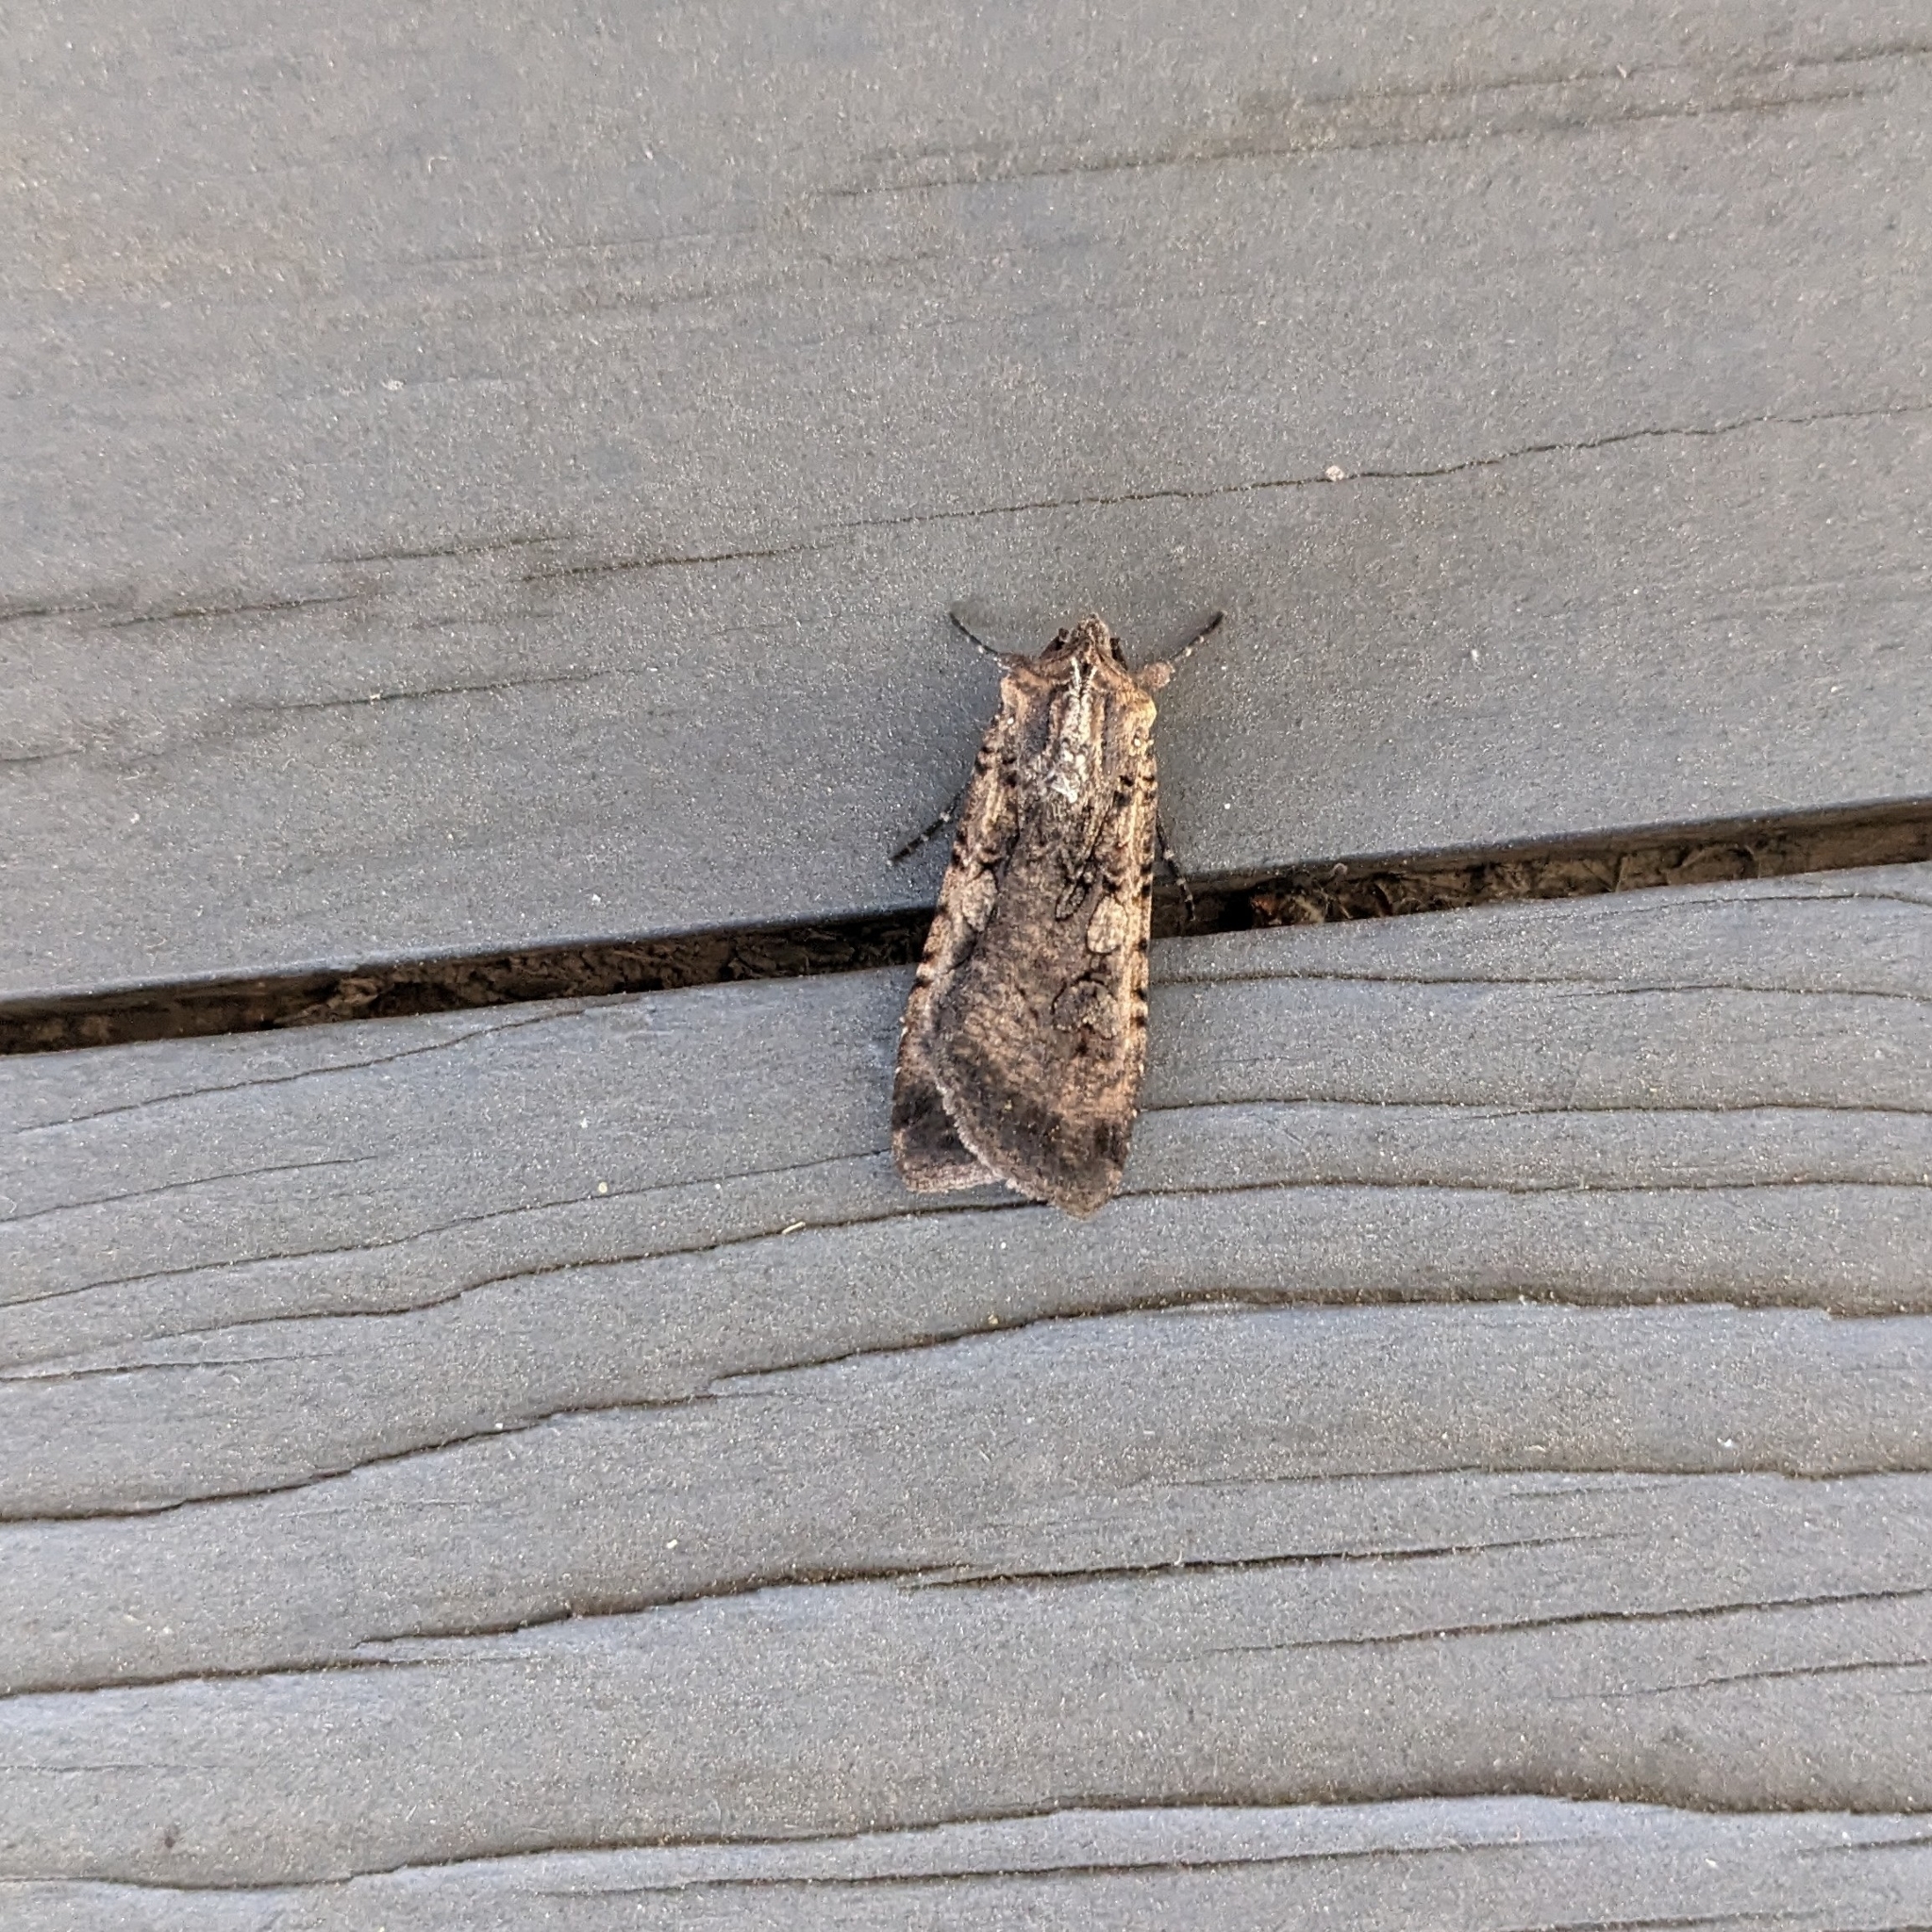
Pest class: cutworms